Sky position (RA, Dec in degrees): 198.1, -0.7379
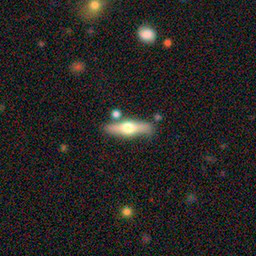
Galaxy morphology: Edge-on Galaxies with Bulge